Wollongong Entertainment Centre

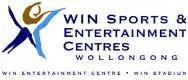
The centre's logo

The venue is the home of the Illawarra Hawks who play in the Australasian-based National Basketball League (NBL). During Hawks games it is referred to as "The Sandpit" in reference to being next to the beach. It is also an adaptation of the Hawks former home, the Beaton Park Stadium, which was commonly known as "The Snakepit". The Hawks are the only original club left in the NBL.